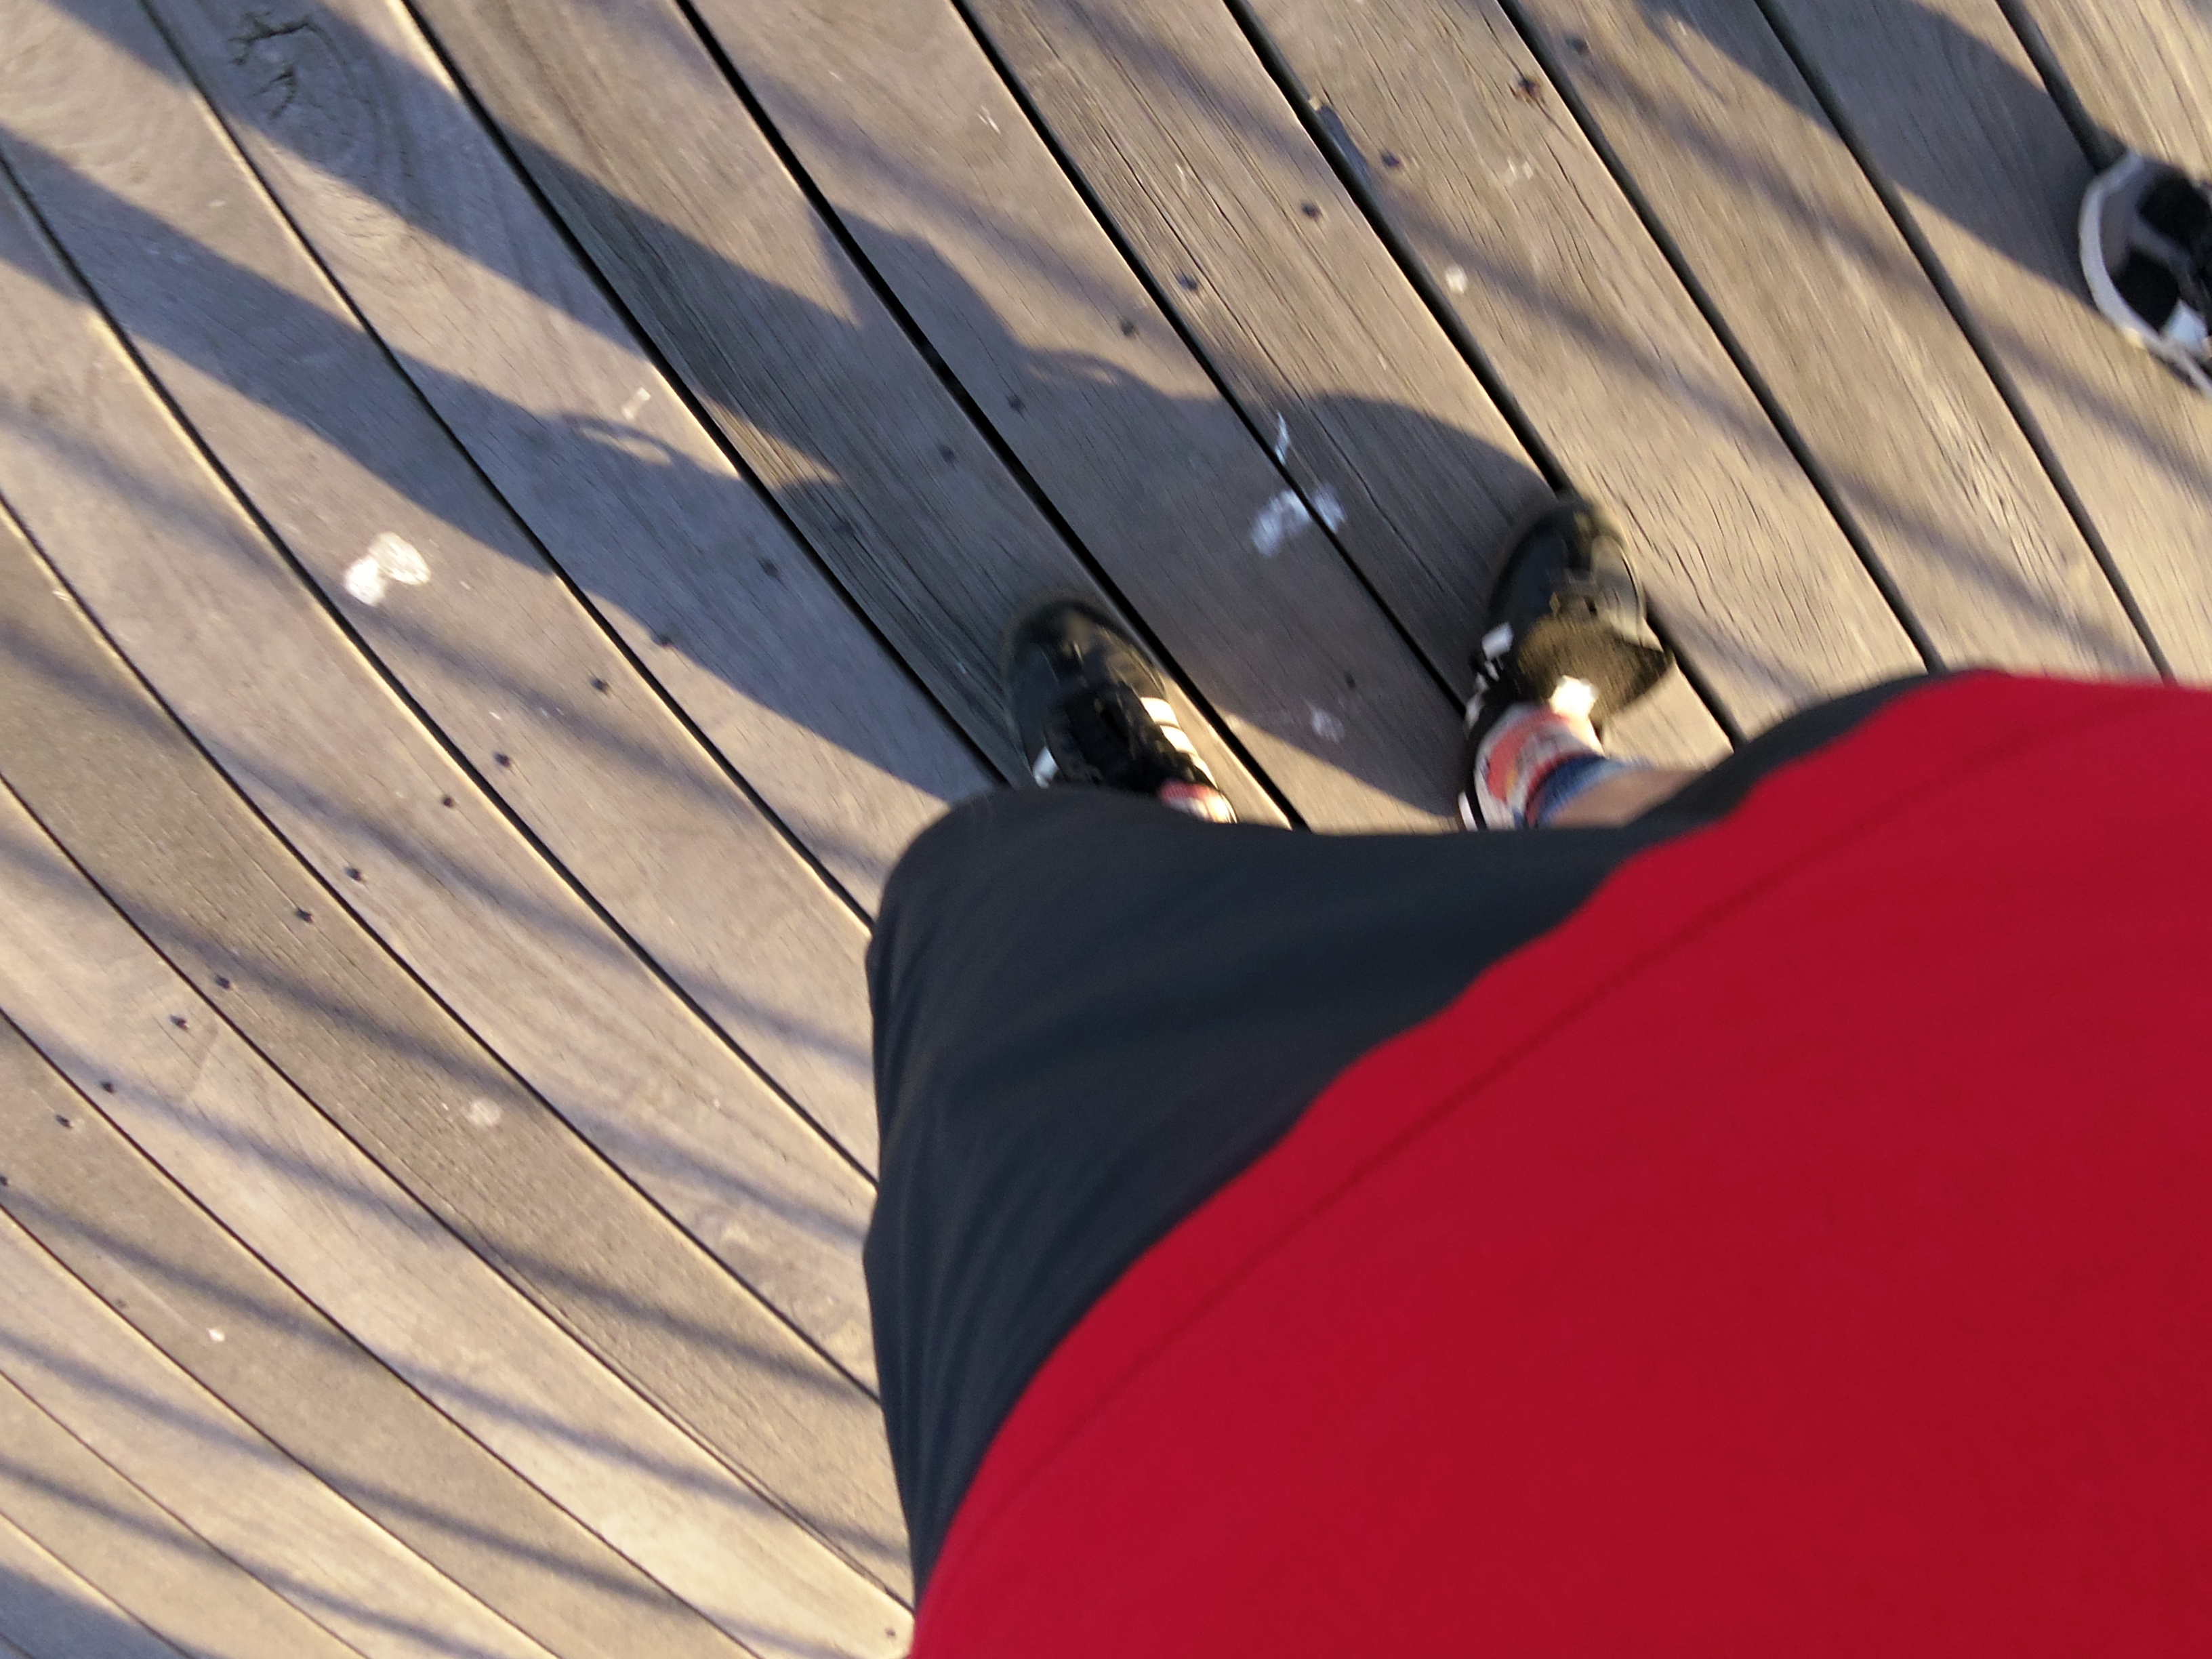
Feature: Wheelchair
City: Charleston
State: South Carolina
Country: United States
Date: 2017-02-06T16:54:46+00:00